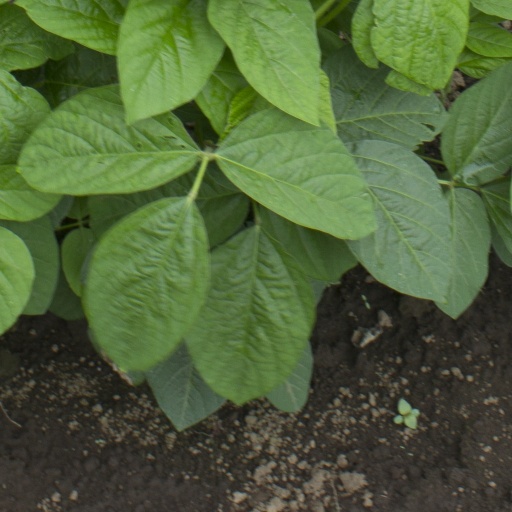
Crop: soybean